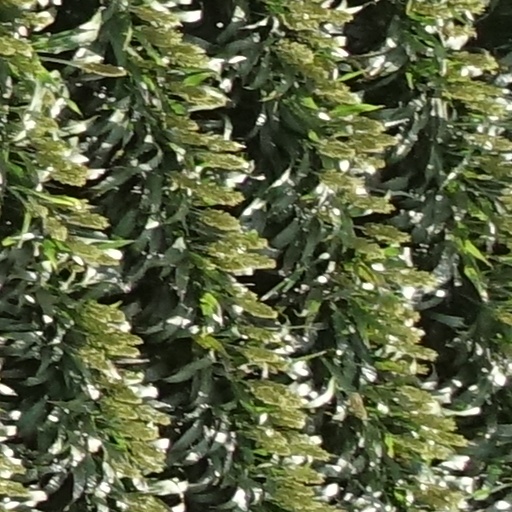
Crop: sorghum